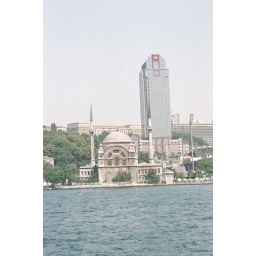
a building towers over a mosque, to be seen only on the asian side